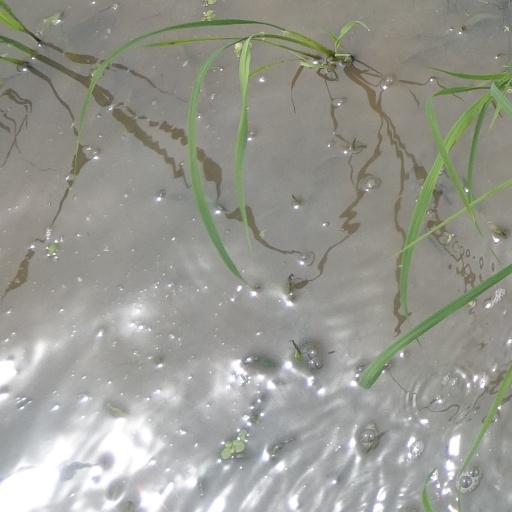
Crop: rice